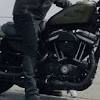
Vehicle type: Motorcycles